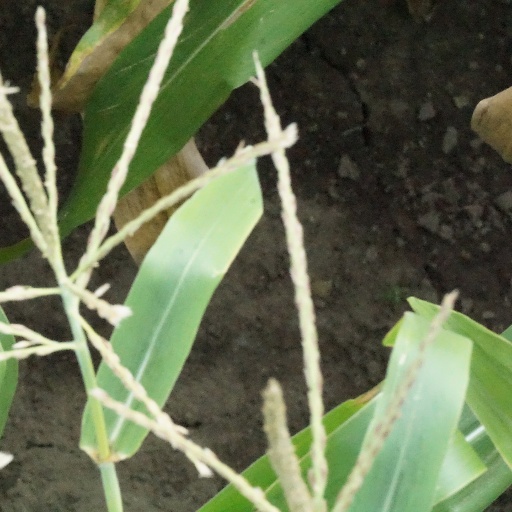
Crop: maize; corn